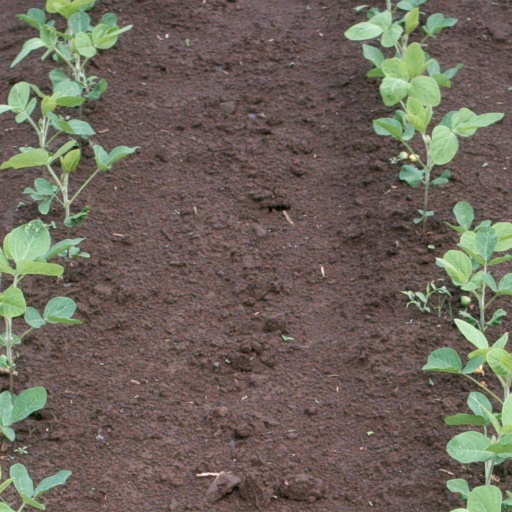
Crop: soybean